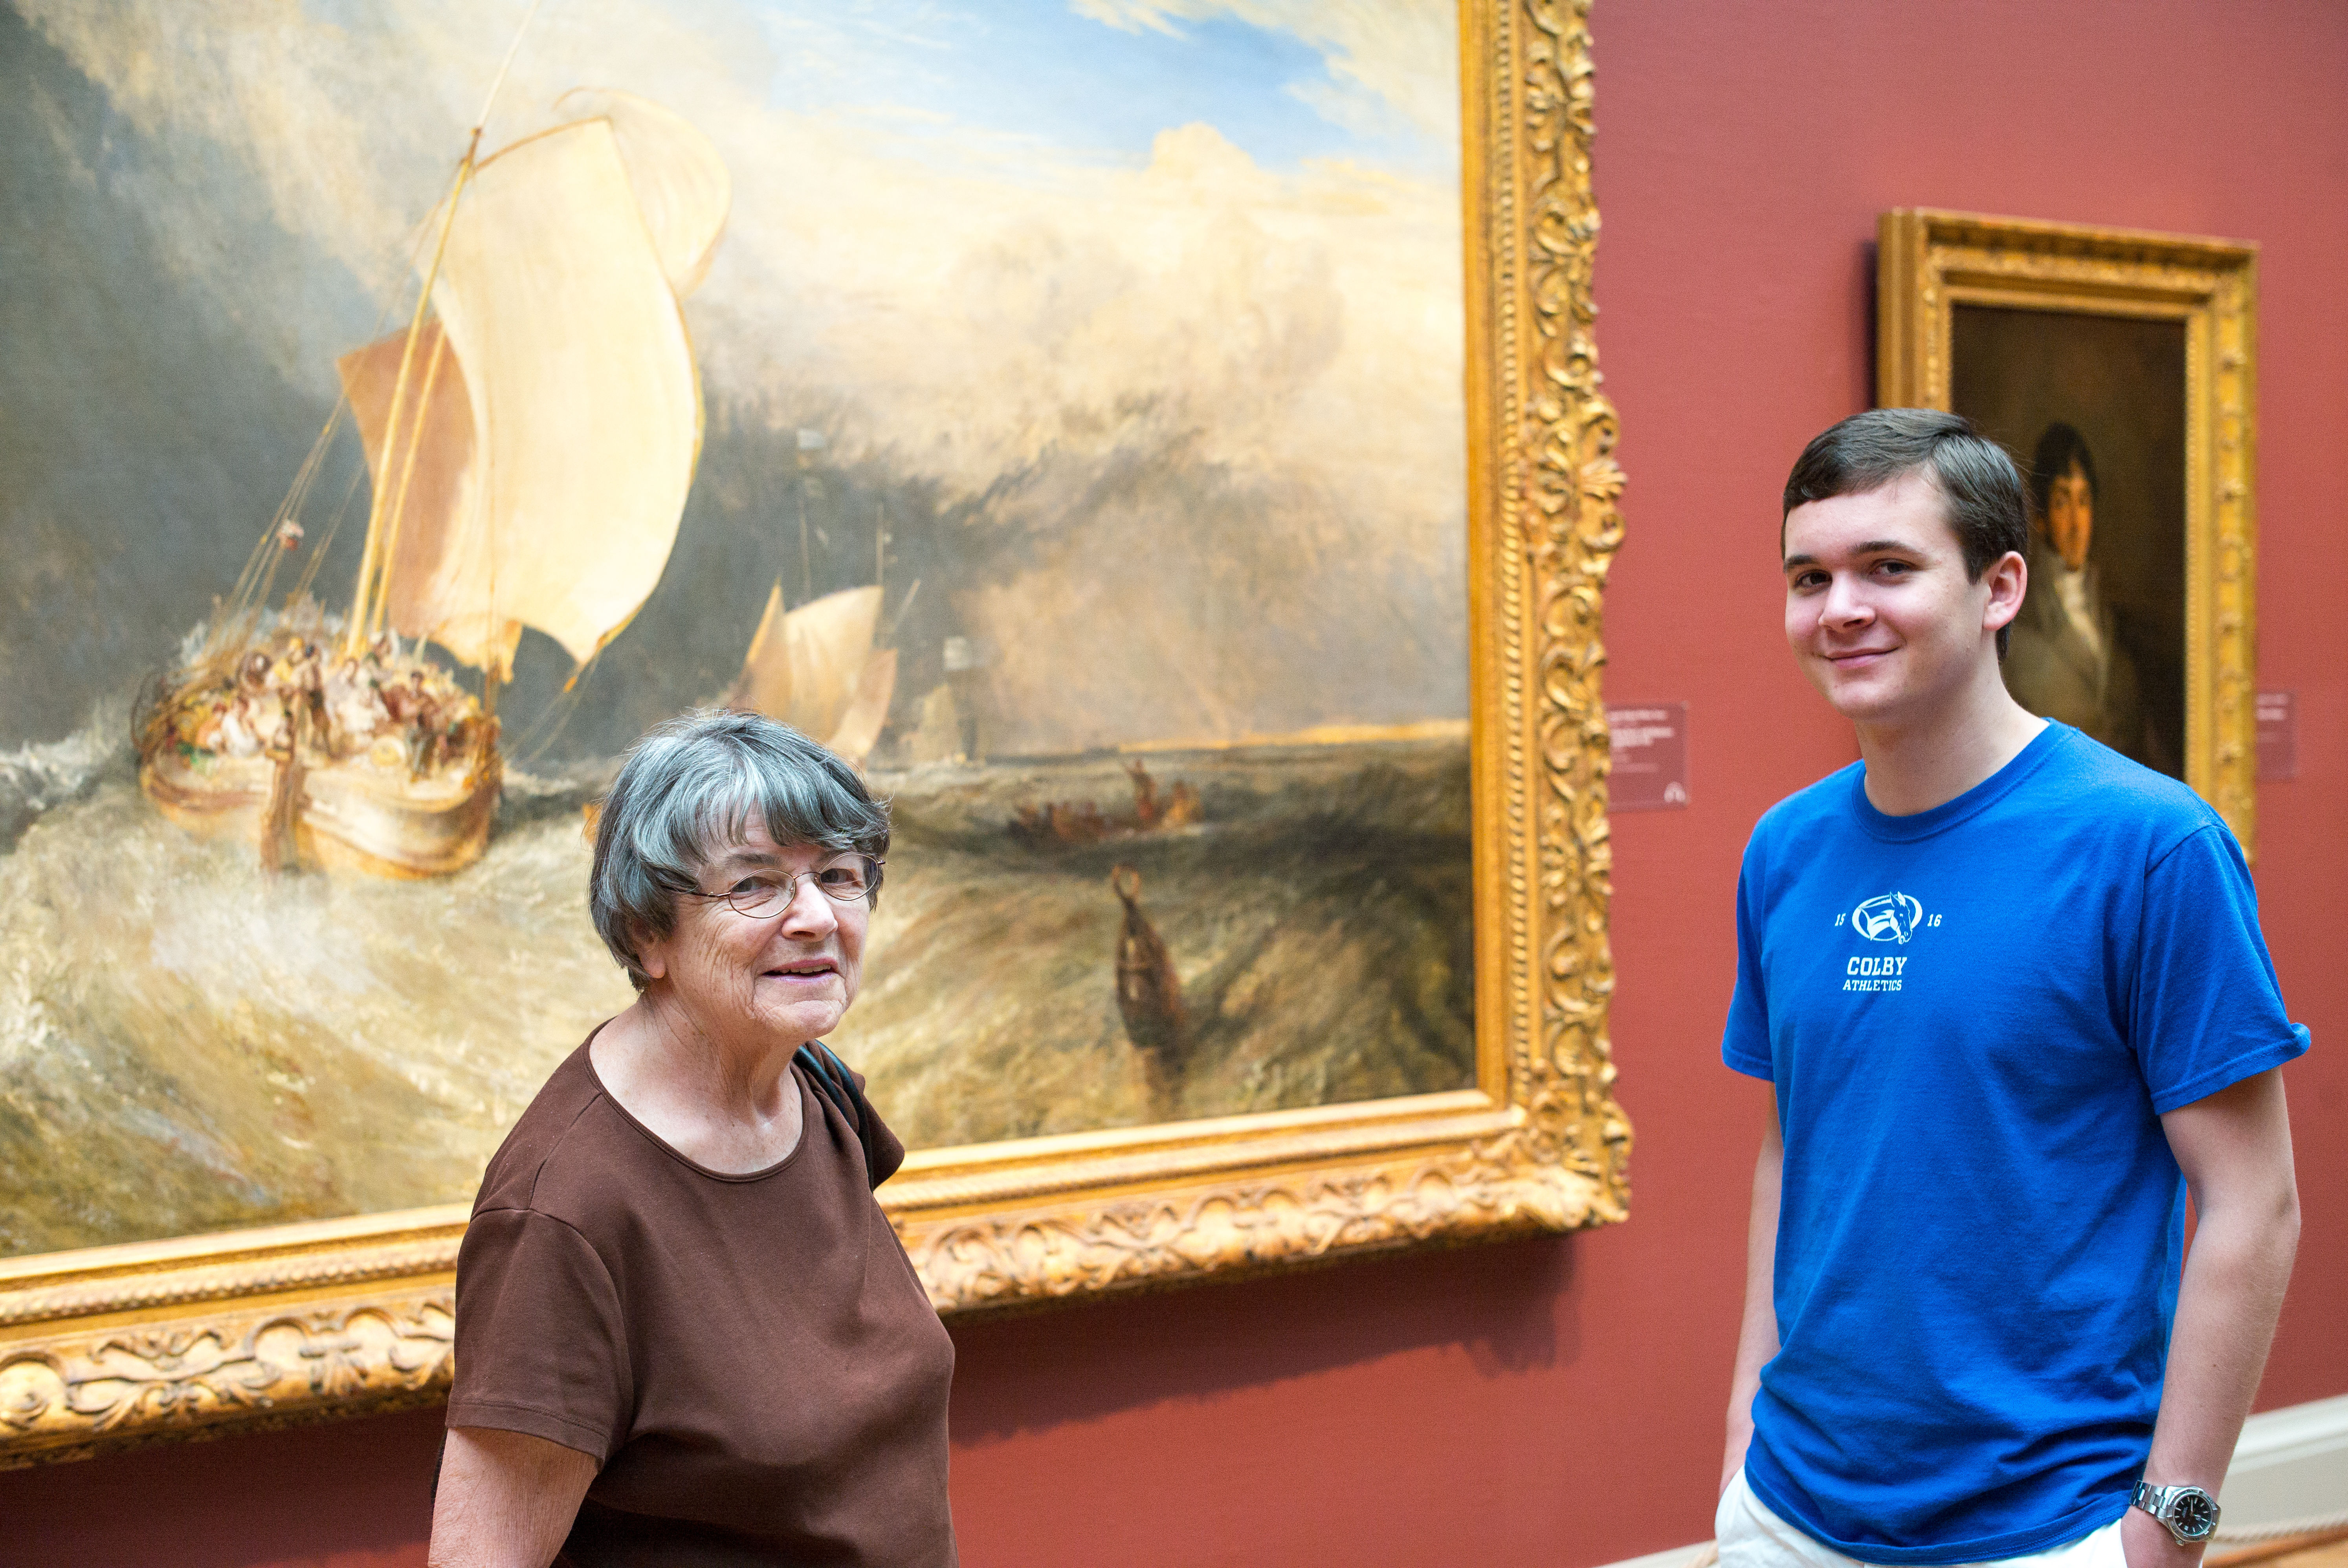
painting, cool image, temple, mural, i, boed, julian